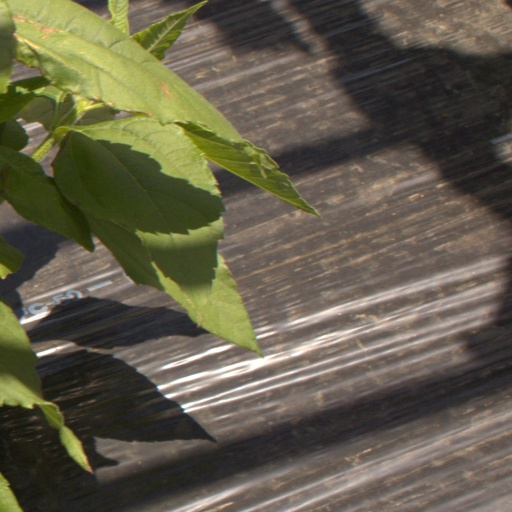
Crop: Jerusalem artichoke